Herman P. Kopplemann

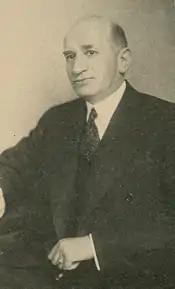

Herman Paul Kopplemann (May 1, 1880 – August 11, 1957) was a U.S. Representative from Connecticut.